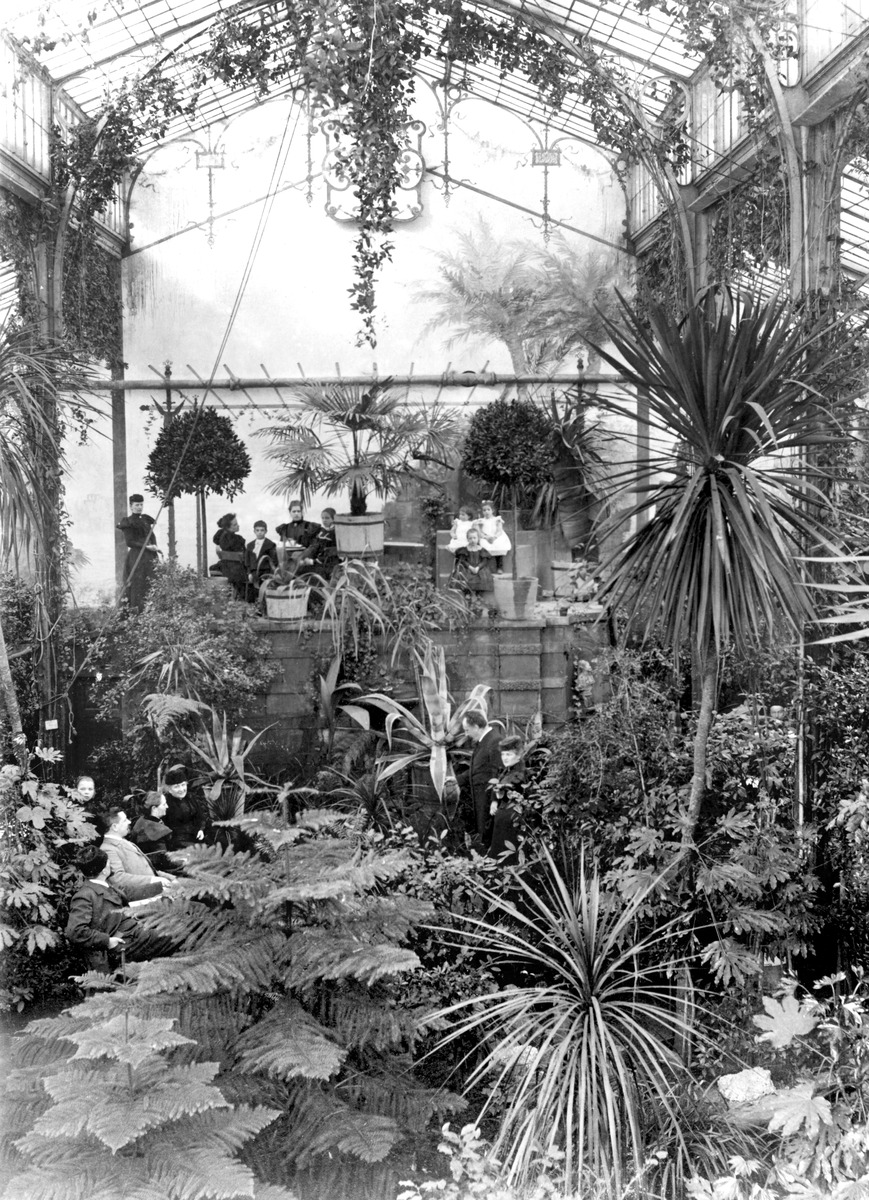
Helsingin kaupunginpuutarhan kasvihuone, kahvila
sisällön kuvaus: Helsingin kaupunginpuutarhan kasvihuone, kahvila. Kuvassa Hanna Herlinin jälkeläisiä. mustavalkoinen
Ajankohta: kuvausaika 1890 -luvun loppu
Paikka: Suomi, Uusimaa, Helsinki, Töölö Helsinki, Taka-Töölö Helsinki, Helsinki
Aiheet: puutarhat talvipuutarhat, kasvihuoneet, kasvit